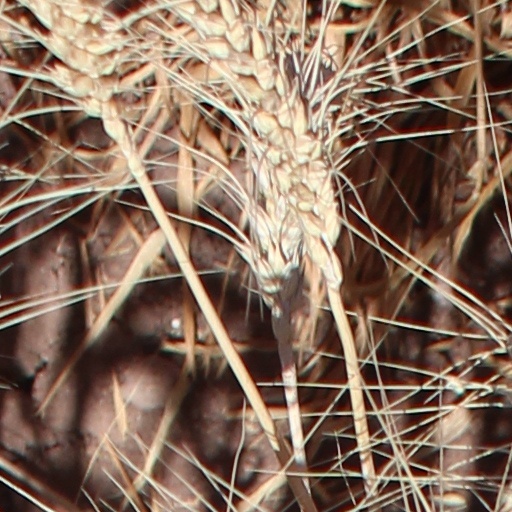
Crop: wheat